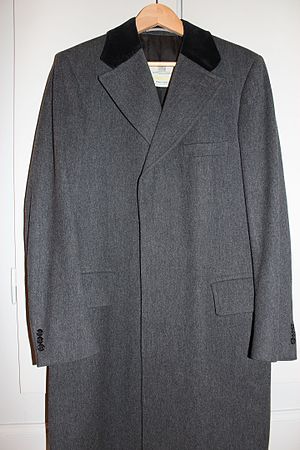
Covertcoat
Klassisk grå covertcoat med sort fløjlskrave. Af mærket Aquascutum.
Klassisk grå covert coat med sort fløjllskrave. Af mærket Aquascutum
Covertcoat eller covert coat var oprindelig "en kort overfrakke der blev båret ved jagt", men den sælges nu som herrefrakke. Typen stammer fra slutningen af 1800-tallet, hvor den blev båret under ridning.